Hellenistic religion

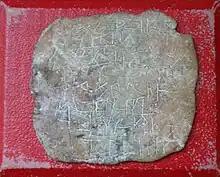
A Hellenistic curse tablet discovered in Eyguières, southern France.

There is ample evidence for the use of superstition and magic in this period. Oracular shrines and sanctuaries were still popular. There is also much evidence for the use of charms and curses. Symbols would be placed on the doors of houses to bring good luck or deter misfortune for the occupants within.